Georgy Adamovich

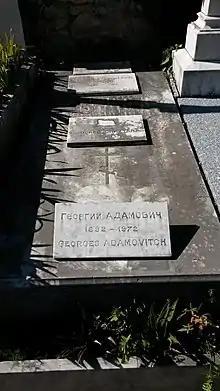
His grave in Nice.

Adamovich continued to translate French literature into Russian including the works of Jean Cocteau, Saint-John Perse and Albert Camus ("The Stranger"). He lectured on Russian literature at the University of Manchester from 1950 to 1960, and for one semester (1960–61) at the University of Oxford. In 1971 he travelled to the United States, lecturing at Harvard University, Yale University, and New York University. In 1967 his last book of poetry "Unity" (Единство) was published. It coincided with the release of "Comments" (Комментарии), a vast collection of critical essays. Georgy Adamovich died on February 21, 1972, in Nice, France.